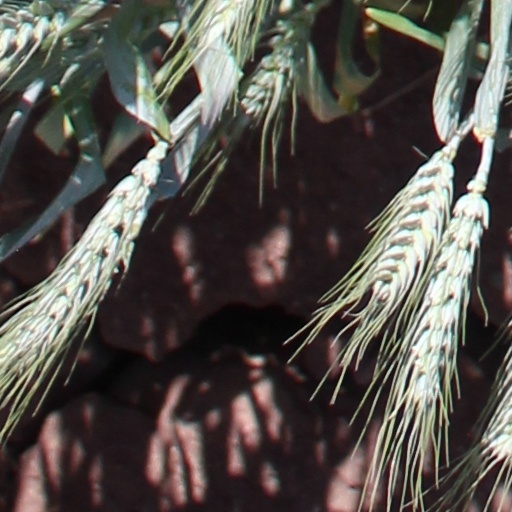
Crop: wheat